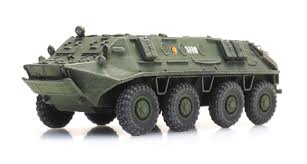
Label: BTR-60